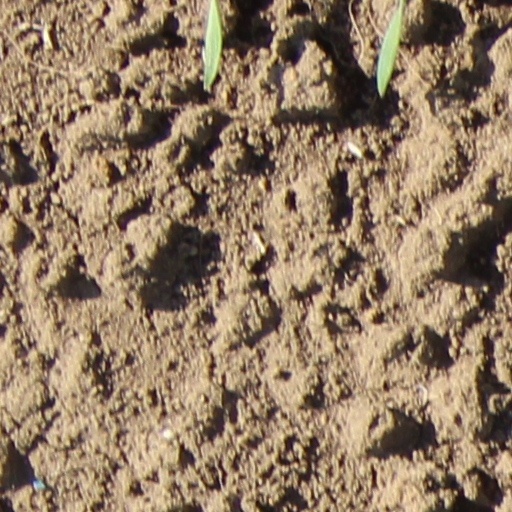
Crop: wheat